Stefan Schwarzmann

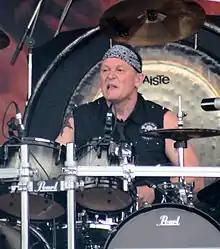
Schwarzmann with Accept at Hellfest 2013

Stefan Schwarzmann (born 11 November 1965) is a German drummer who has recorded for Accept, U.D.O., Running Wild, X-Wild, Krokus and Helloween. Schwarzmann joined Helloween as a replacement for departing drummer Mark Cross in 2003. Although Stefan got on well with the members of the band, he had other musical preferences. As a result, he chose to leave Helloween after the Rabbits on the Run Tour in early 2005.